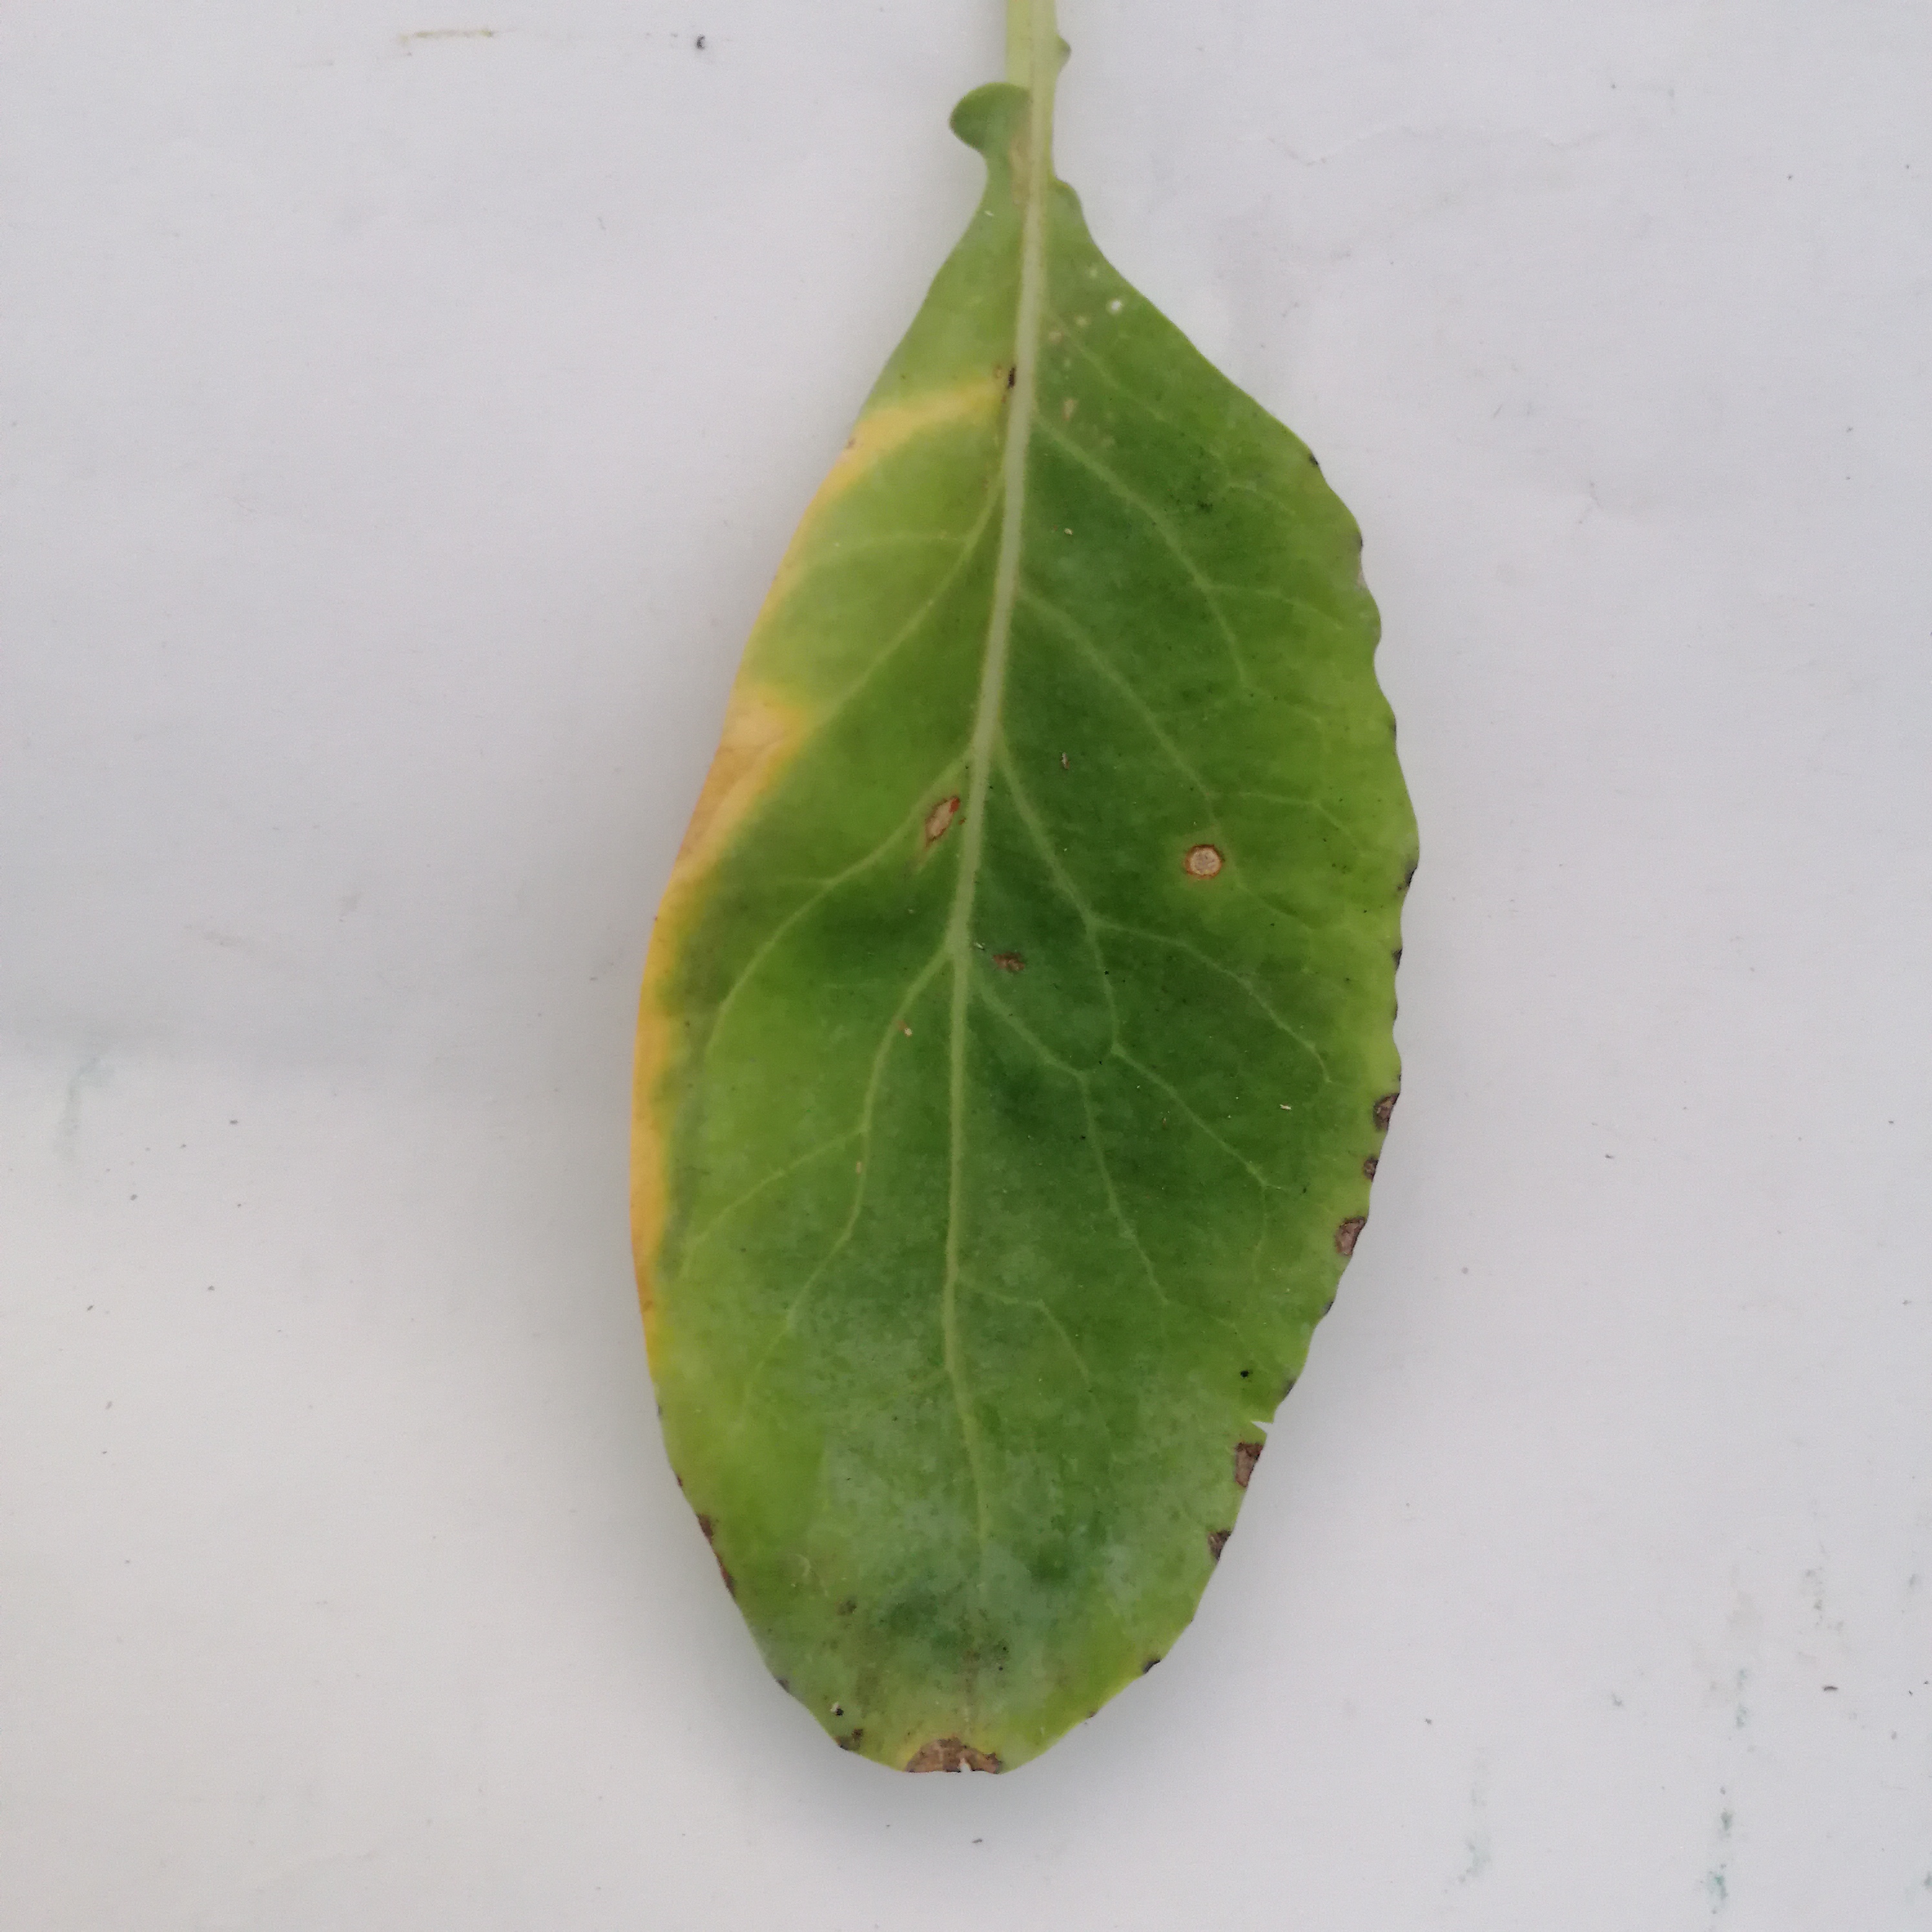
Label: Black Rot